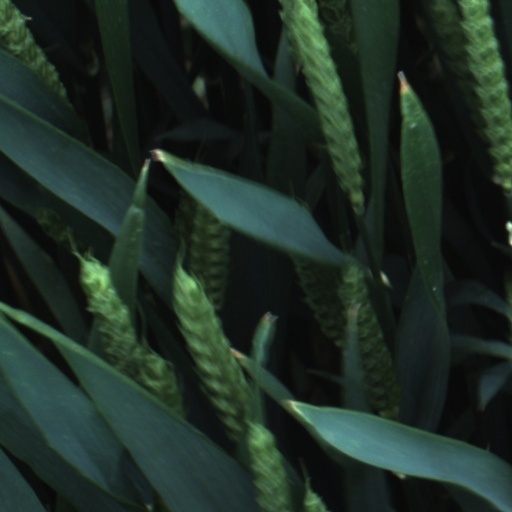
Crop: wheat